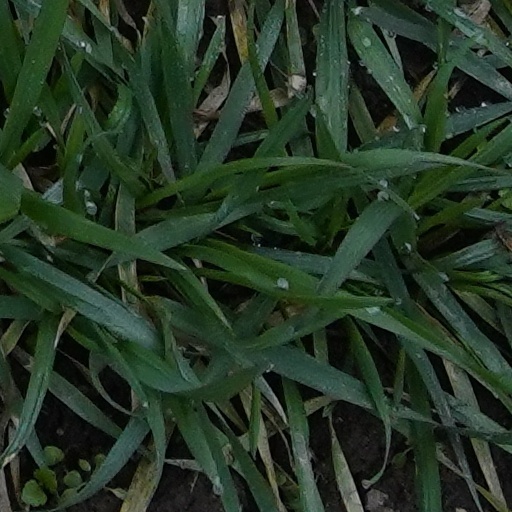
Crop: wheat